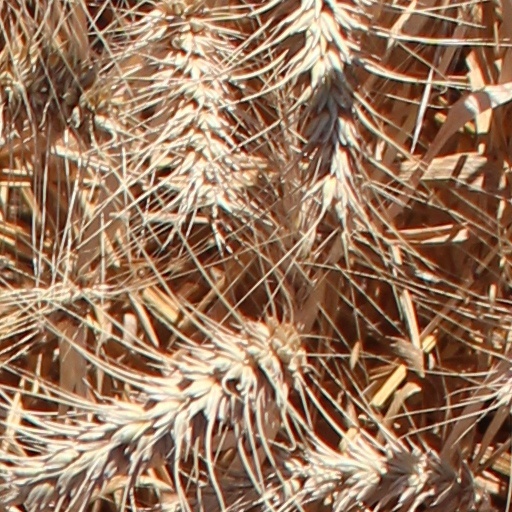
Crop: wheat